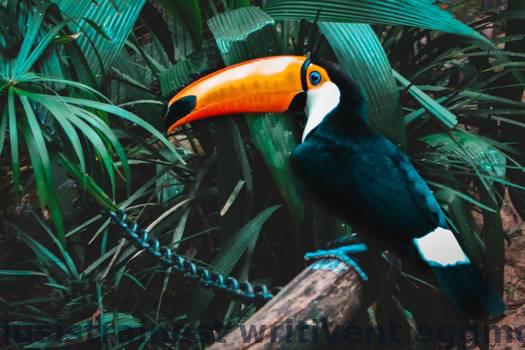
Label: Watermark